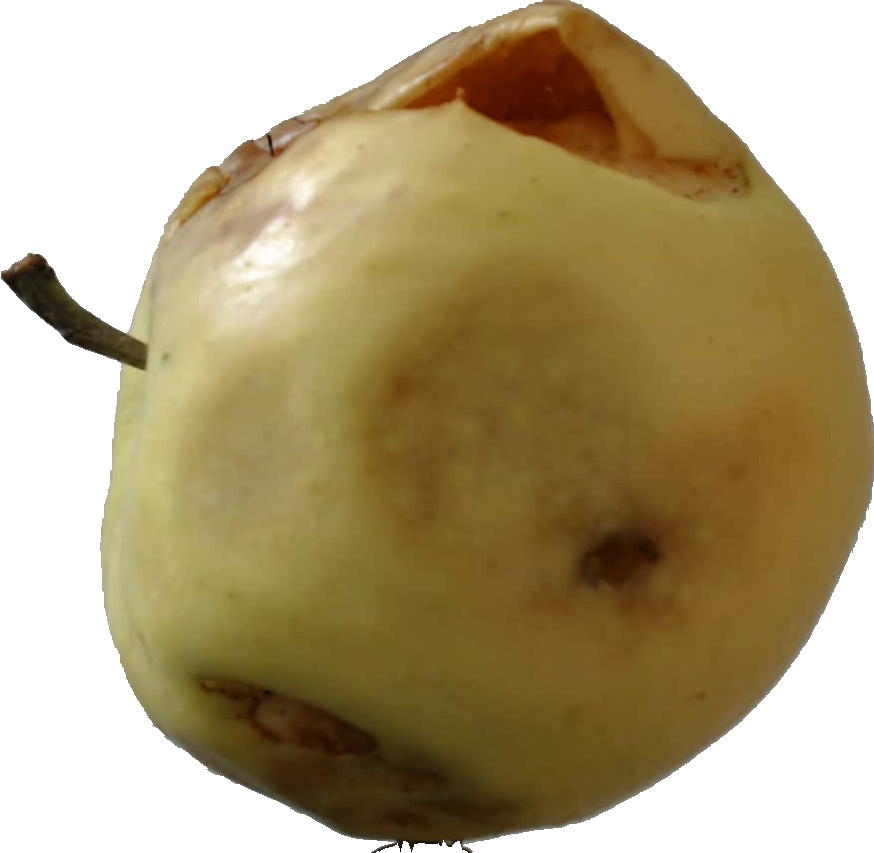
Label: apple_hit_1